Smith Tavern

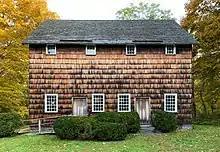
The 1798 Quaker Meeting House, part of the Smith Tavern Educational Complex

The lot the tavern sits on is located on the north side of Route 22, a north-south highway which runs closer to east-west at this point, paralleling the Connecticut state line. It is in a residential area of large and mostly wooded properties a half-mile north along the highway from a commercial area between the junctions with Byram Lake Road and NY 433. A church is to the northeast.